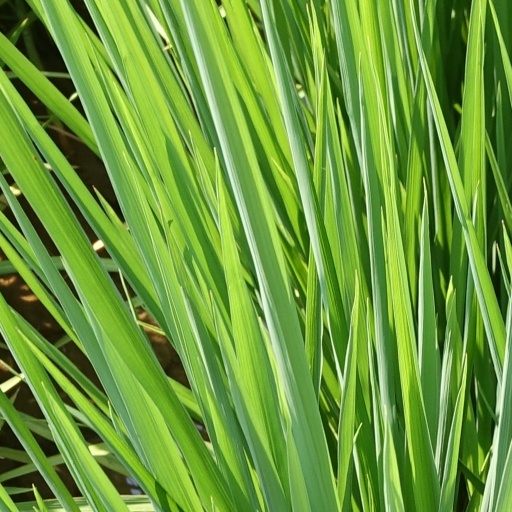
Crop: rice